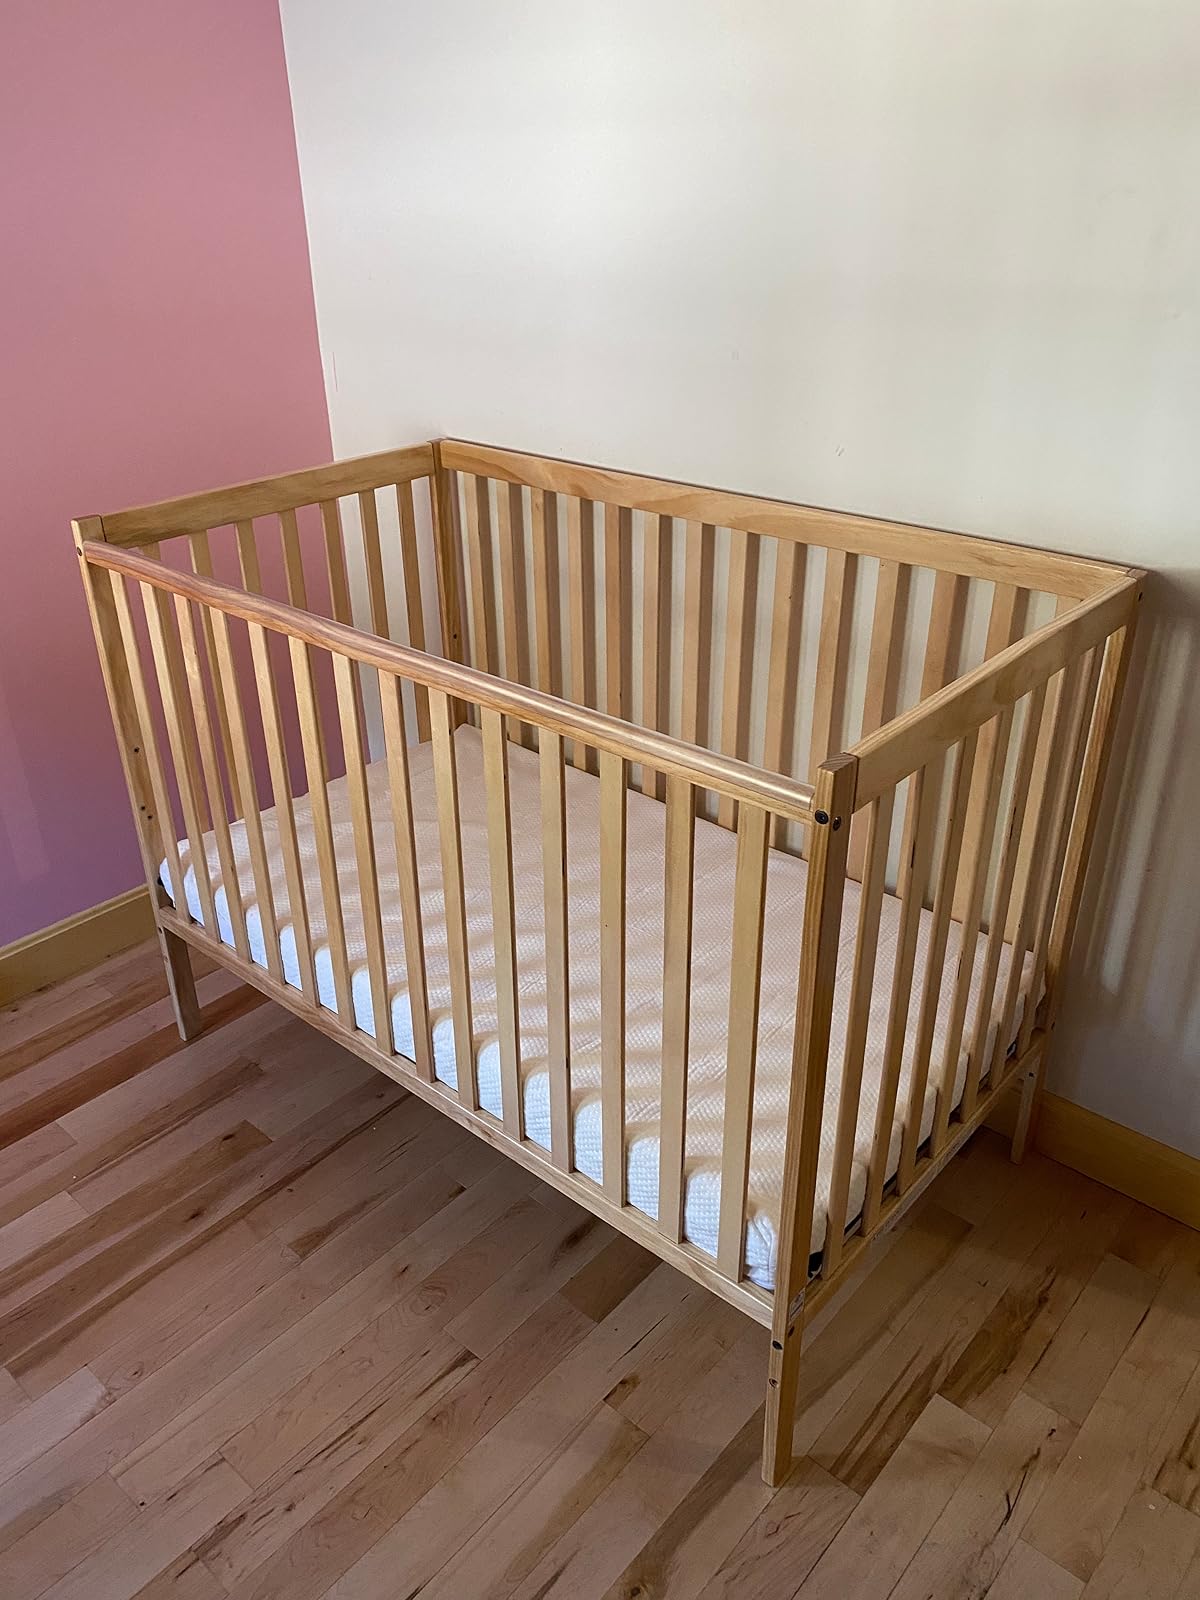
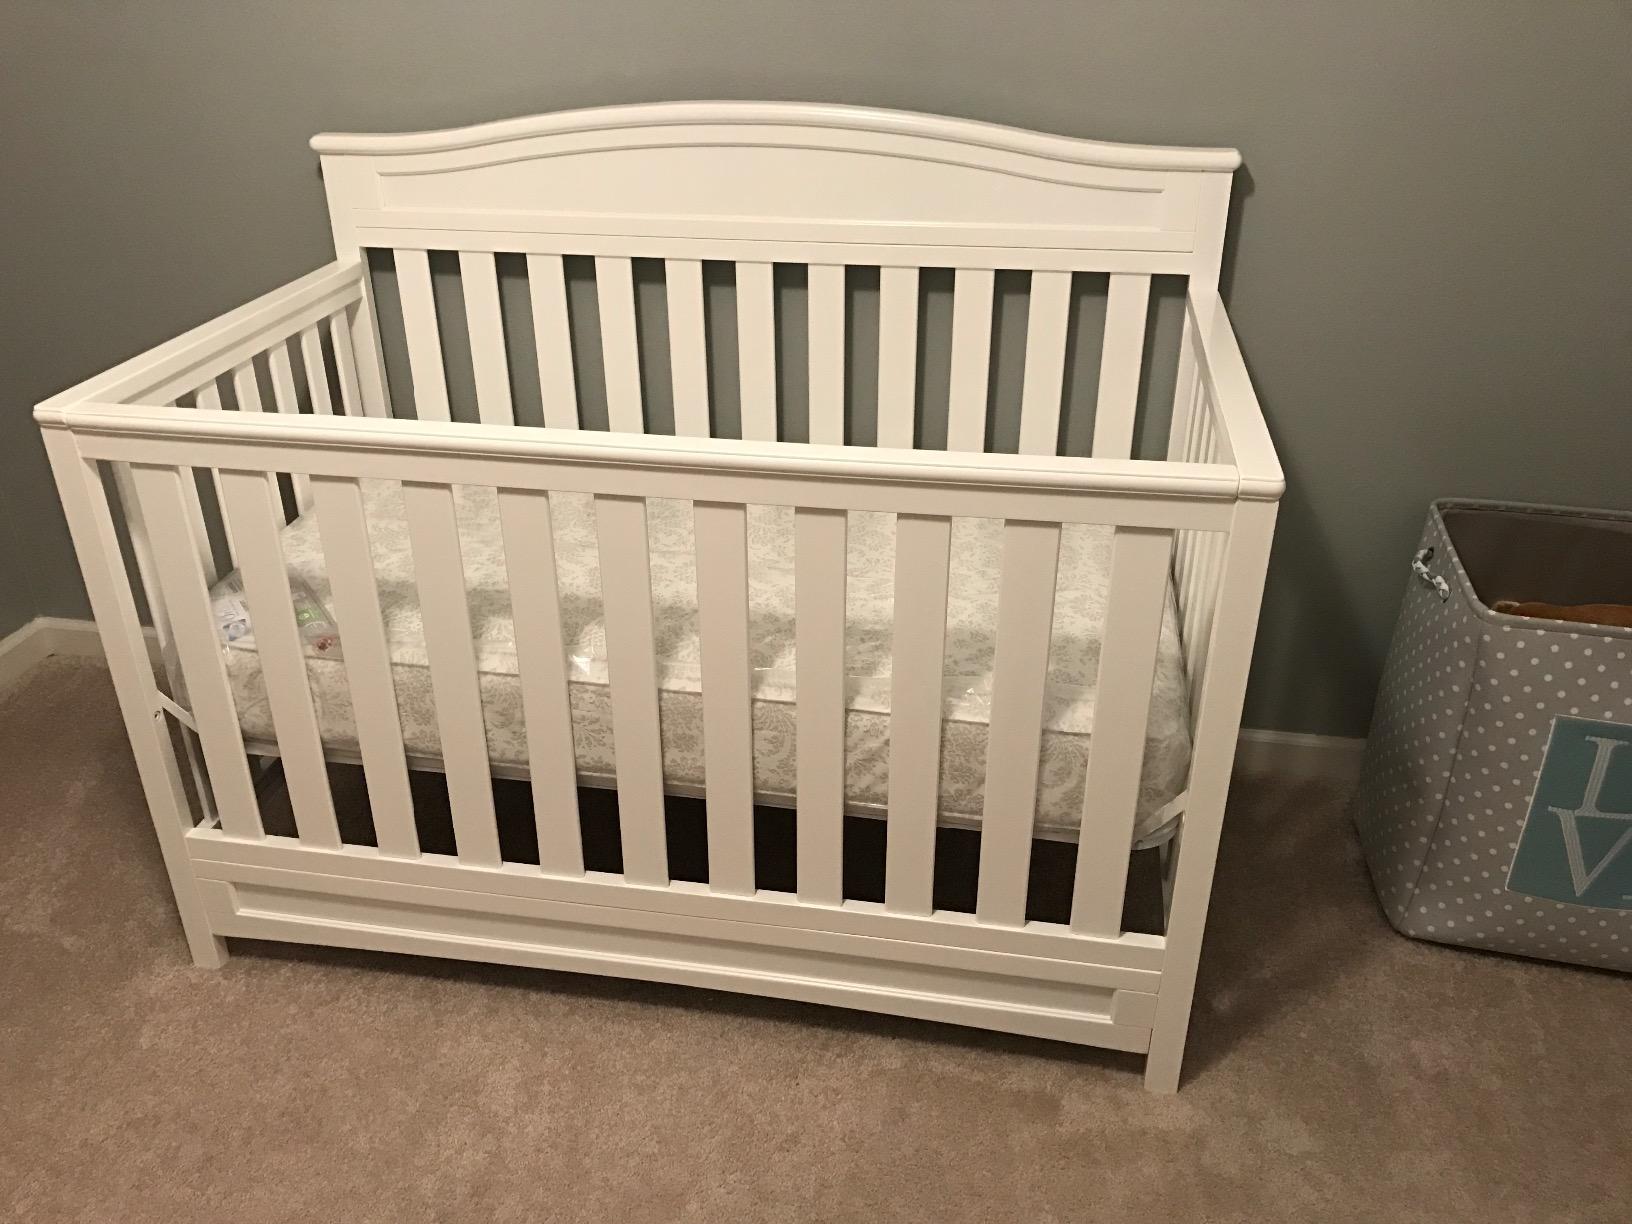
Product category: products_crib
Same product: no